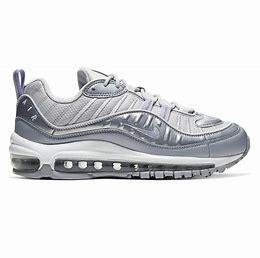
Brand: Nike
Model: Air Max 98